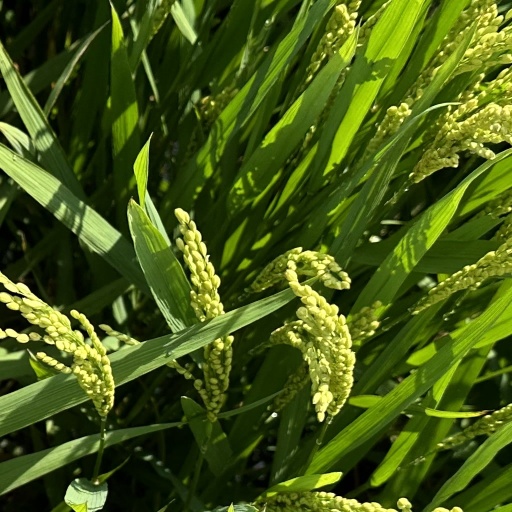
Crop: rice